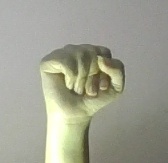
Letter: saad